Presbyterian Hospital (New York City)

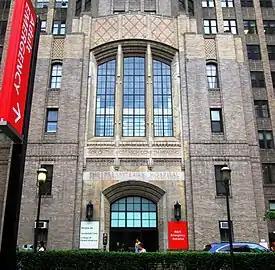
The main entrance to Presbyterian Hospital in the Columbia-Presbyterian Medical Center is now the adult emergency services entrance of the Columbia University campus of NewYork-Presbyterian Hospital

The writer Henry James described the hospital at Madison Avenue and 70th Street in his 1907 book "The American Scene" as an "exemplary Hospital" and expressing his admiration for the red-bricked building's ability to "invest itself with stillness. It was as if the clamorous city ... [was] forever at rest and no one was stepping lively for miles and miles. [...] I was won over, on the spot."